Kruger to Canyons Biosphere

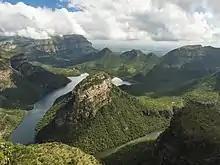
View over the Blyde Dam in the Blyde River Canyon Nature Reserve, a core area of the K2C Biosphere Region.

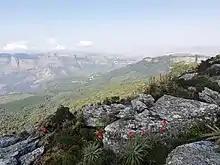
View from Mariepskop along the Mpumalanga Drakensberg within the K2C Biosphere Region.

The Kruger to Canyons Biosphere Region Non-Profit Company (K2C NPC) was established in 2011 to coordinate the implementation of Biosphere activities. The Founding Board of 2011-2013 put the first enabling mechanisms in place and today a strategic plan has been developed and is implemented within the framework of the K2C NPC internal policies and the South African Companies Act. The K2C NPC staff are governed by a Board of Non-Executive Directors. The K2C functions on a project-based annual budget that has been approved and is tracked by the K2C BR NPC Board's Risk and Audit Committee.